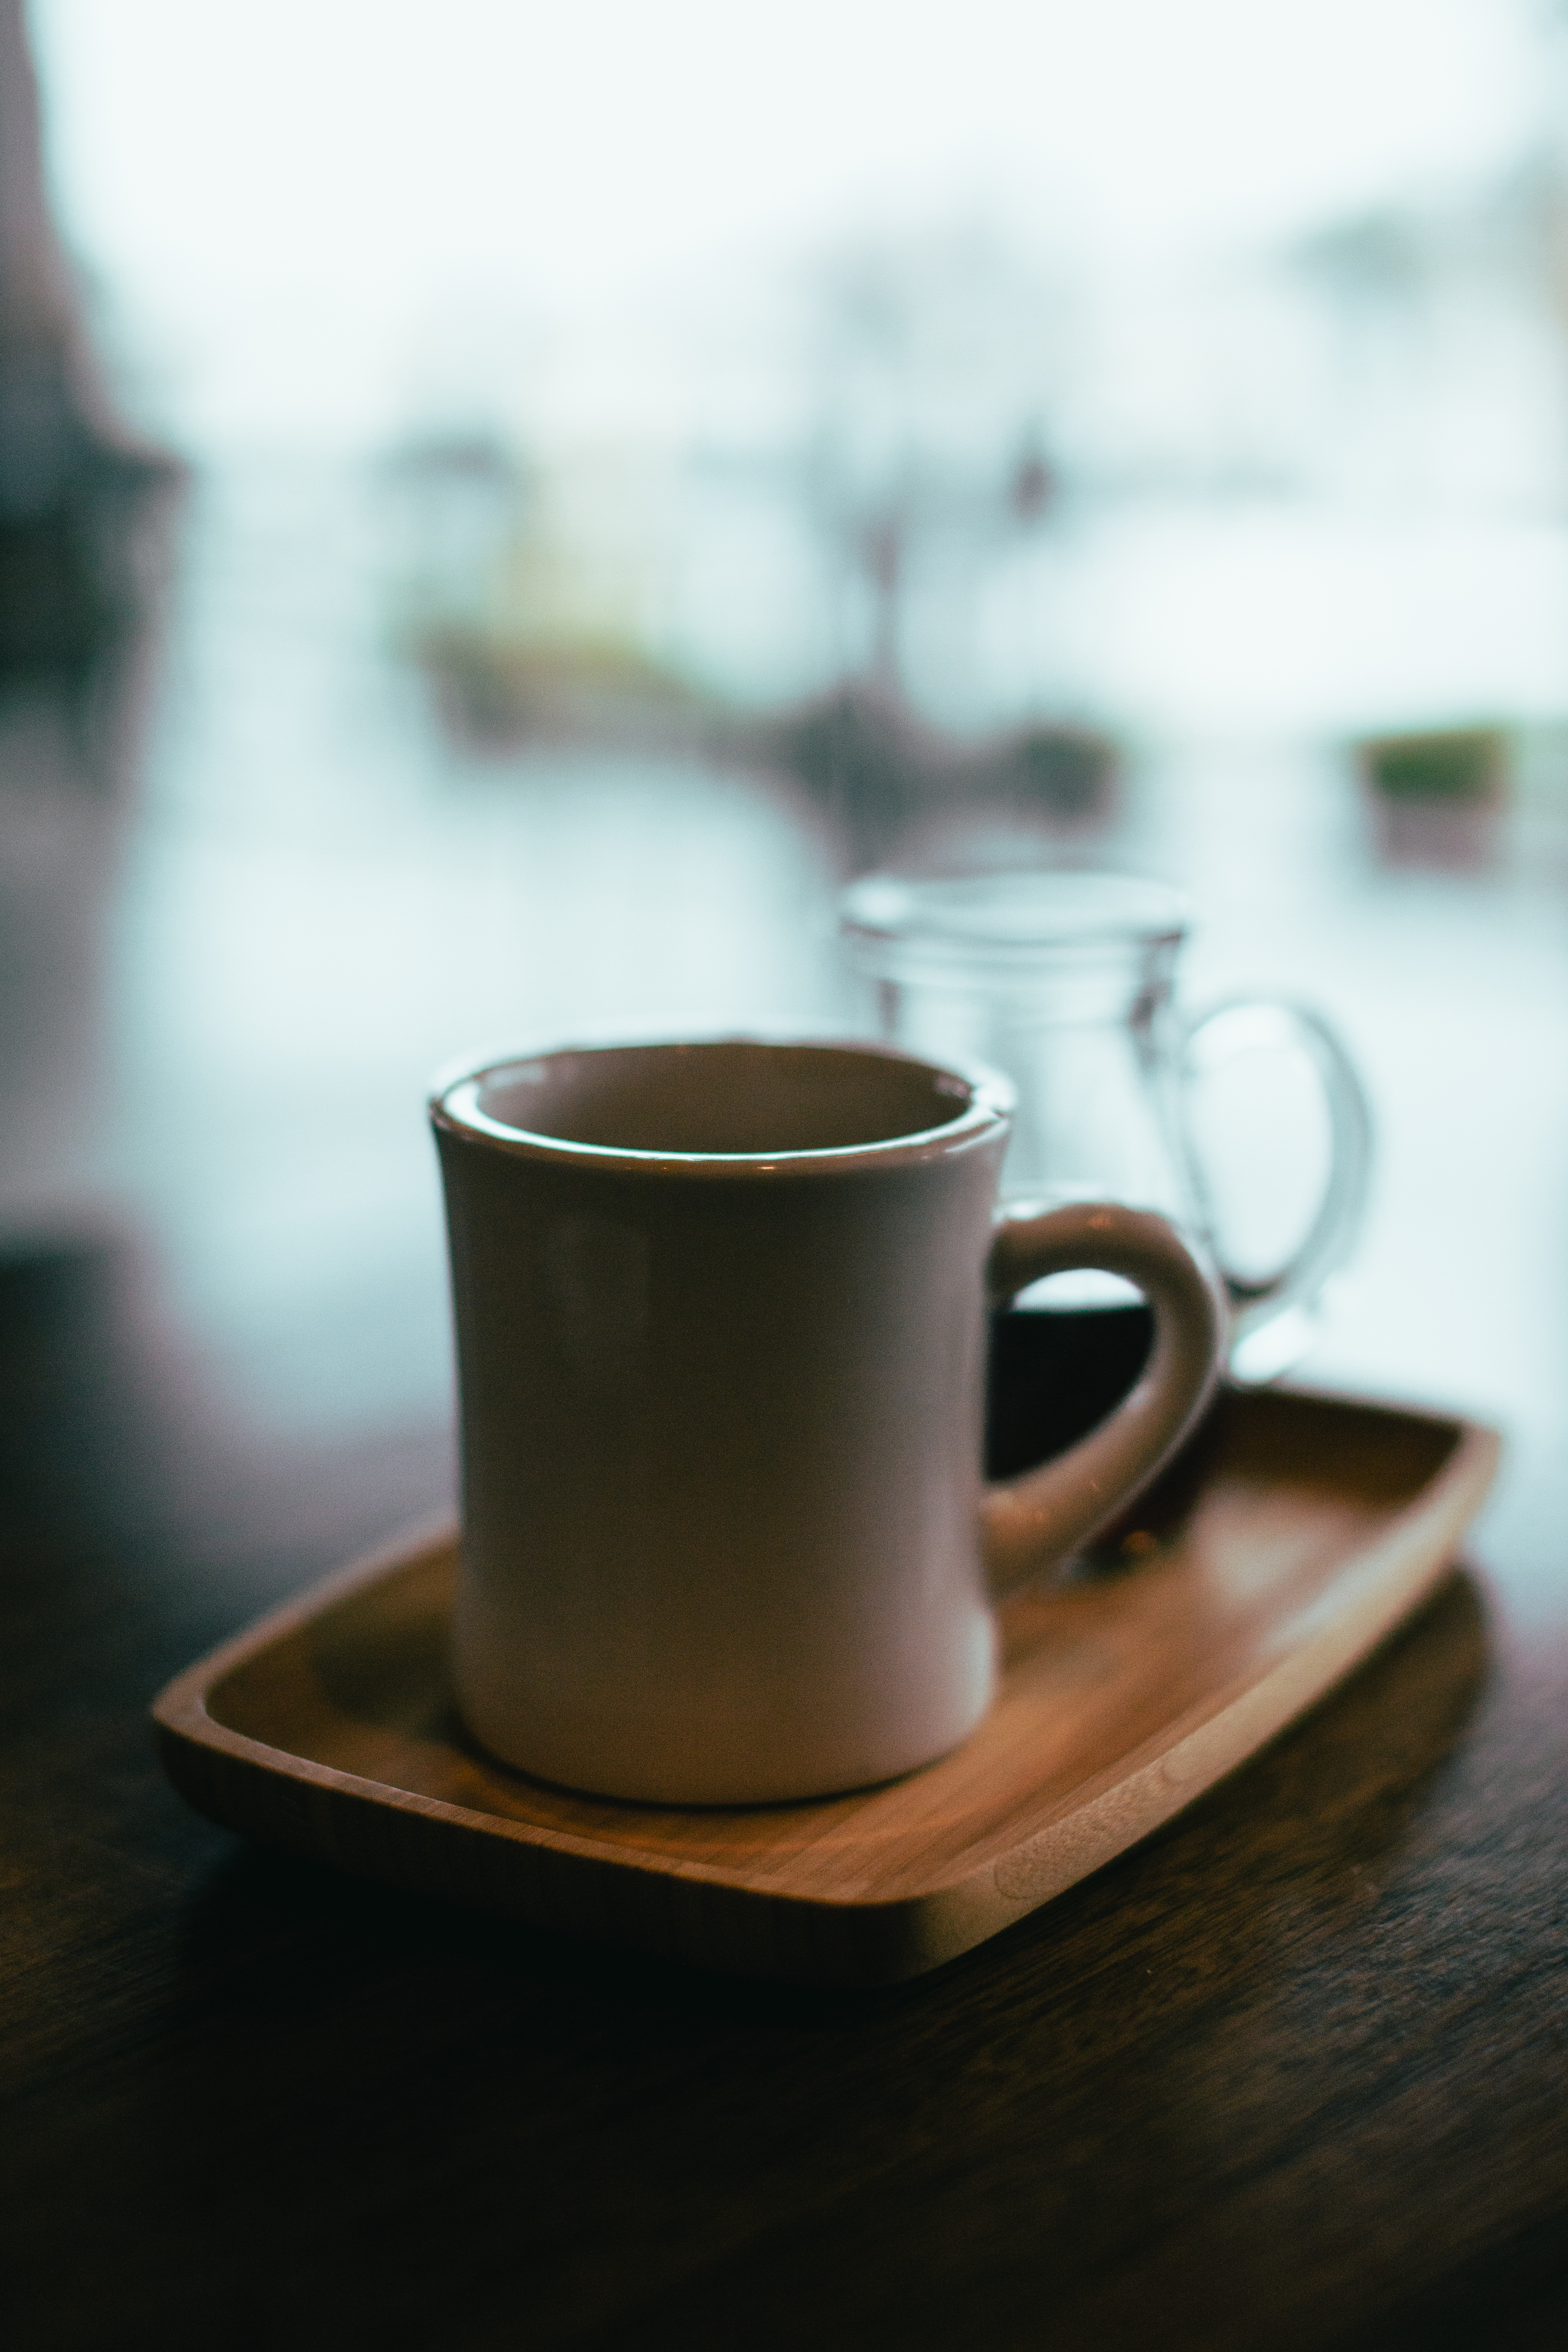
cup, coffee, drink, coffee cup, morning, caffeine, espresso, shape